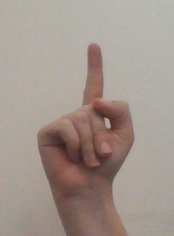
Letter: bb